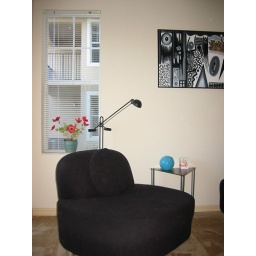
chair by the window